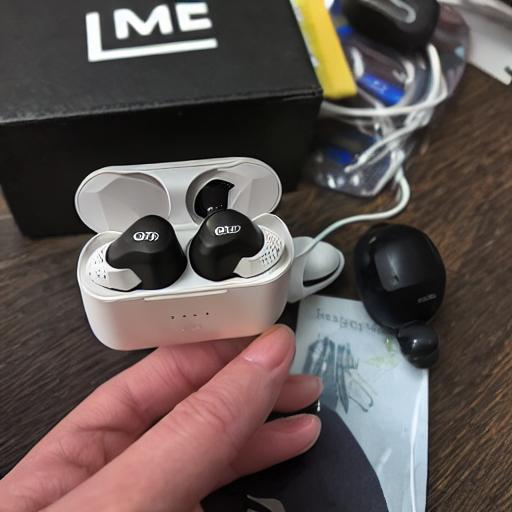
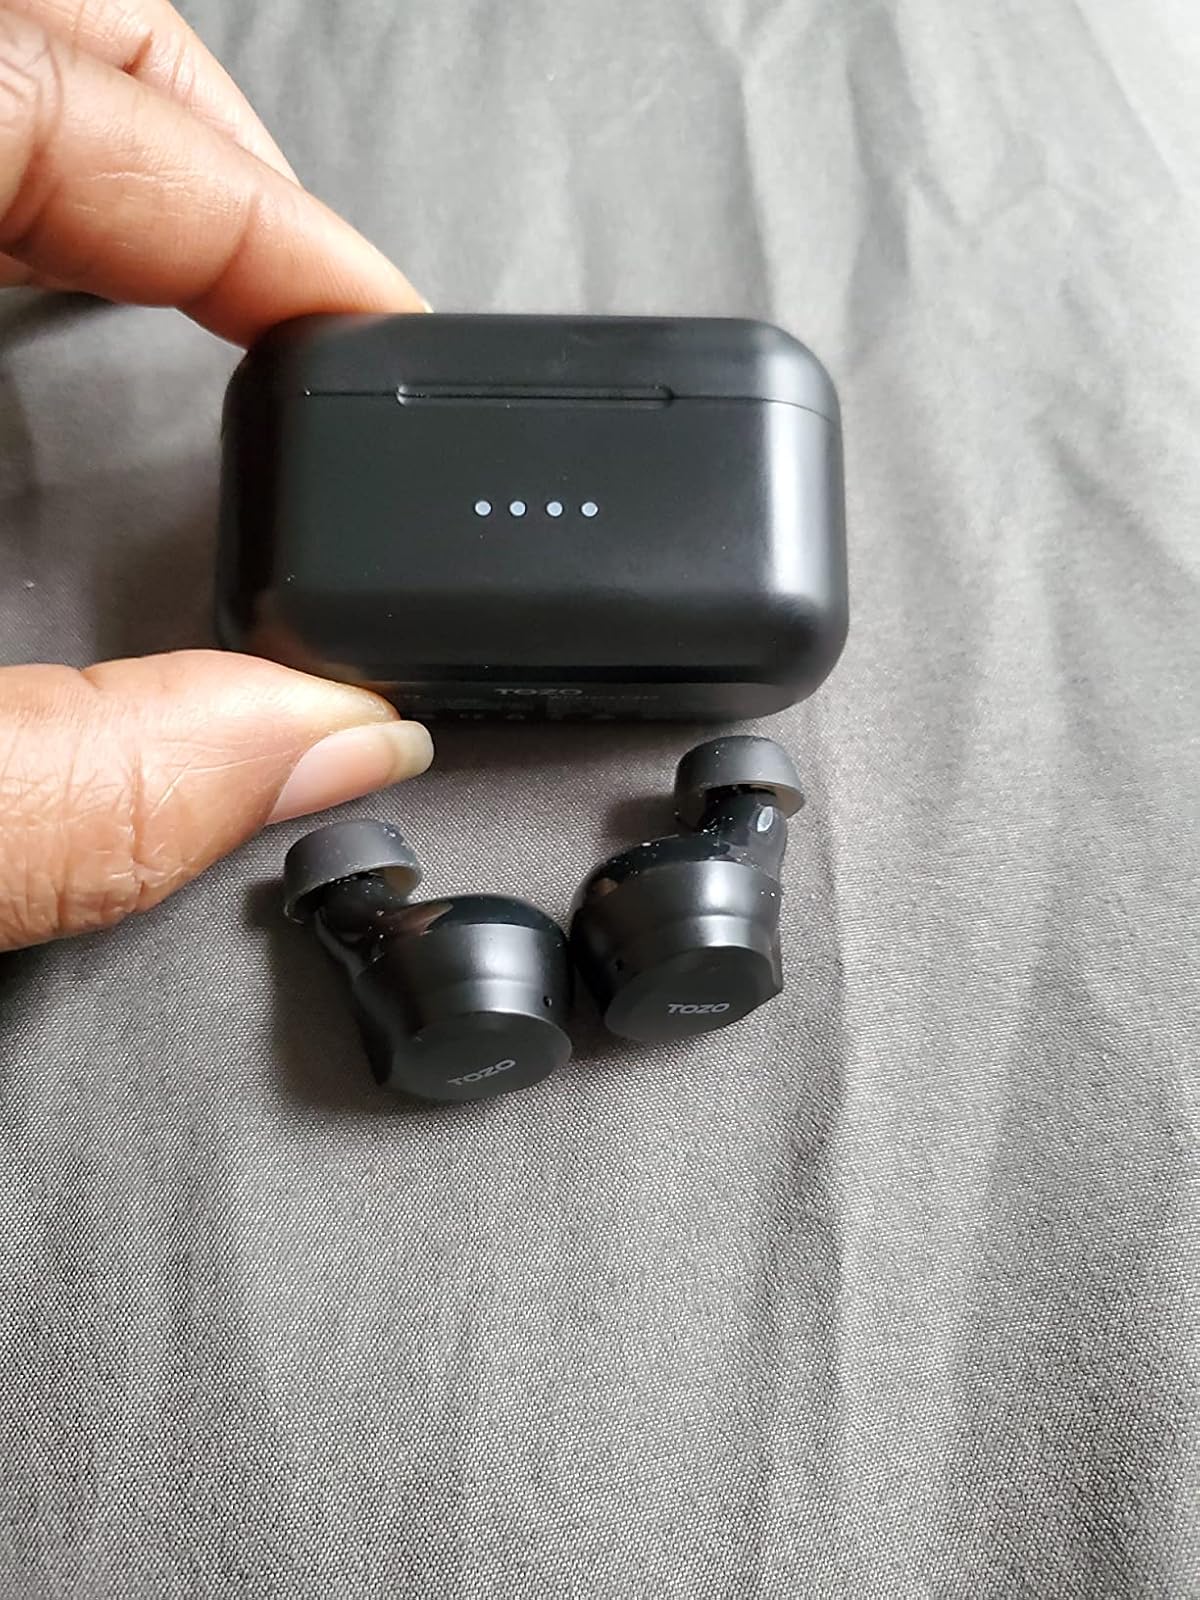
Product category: earbuds
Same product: no